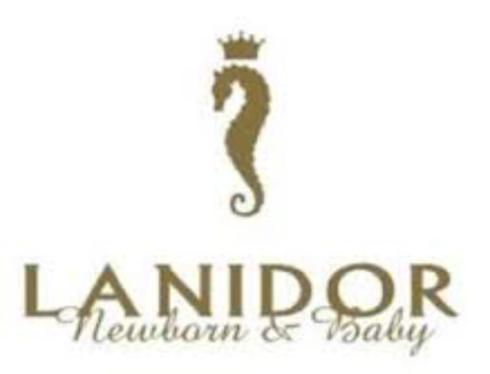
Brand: lanidor
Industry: Clothes